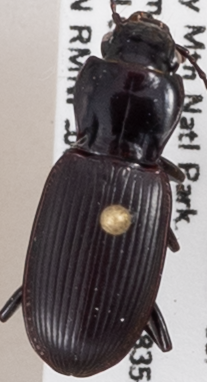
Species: Pterostichus protractus
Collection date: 2019-06-25
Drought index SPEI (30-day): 0.632
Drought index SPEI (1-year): -0.46
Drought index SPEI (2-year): -0.556